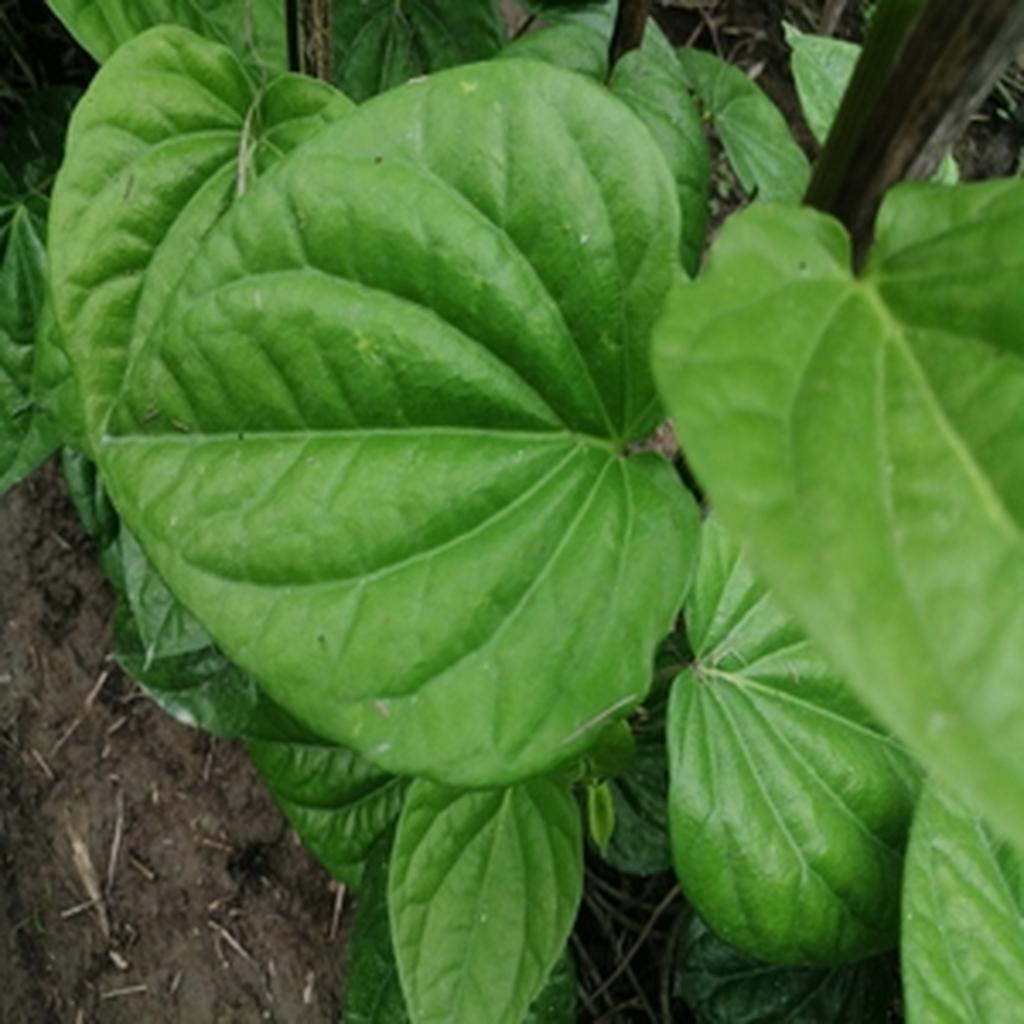
Label: Healthy_Leaf